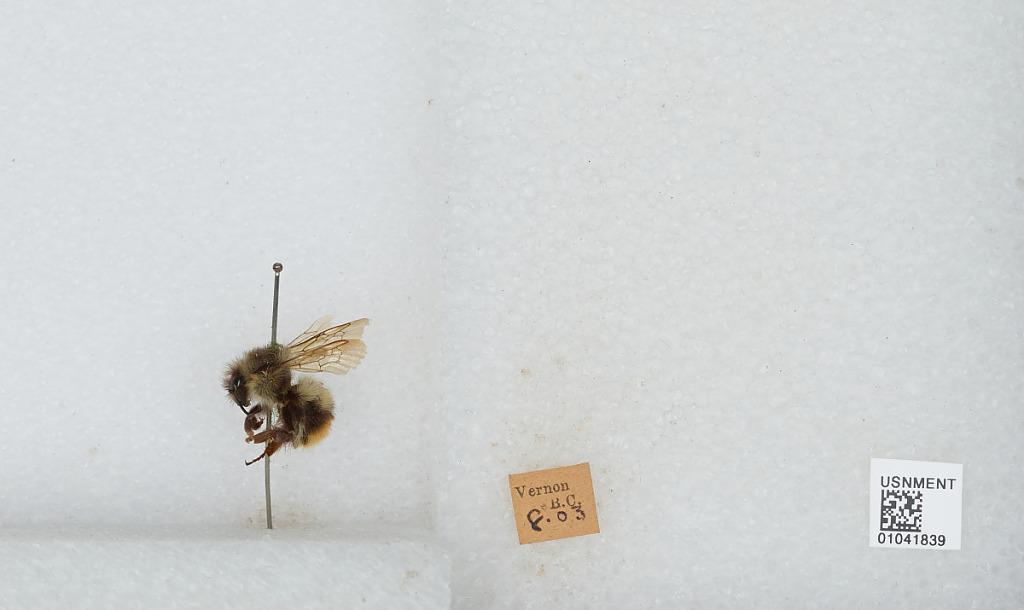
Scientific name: Bombus sp.
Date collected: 1903-8-
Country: Canada
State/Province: British Columbia
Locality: Vernon
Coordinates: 50.2667, -119.272